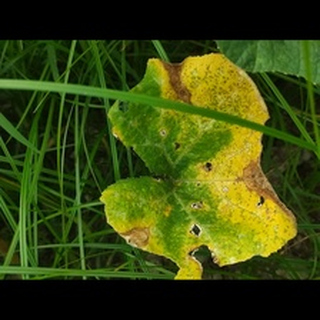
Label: pumpkin_downy_mildew